Answer in natural language. Considering the relative positions, where is white color dining table with respect to blue tartanpatterned dog bed? Choose between the following options: right or left
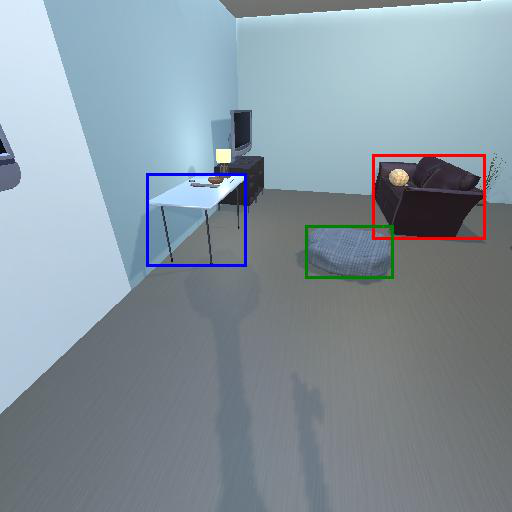
<answer>left</answer>